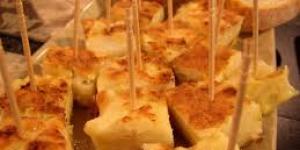
pincho peli